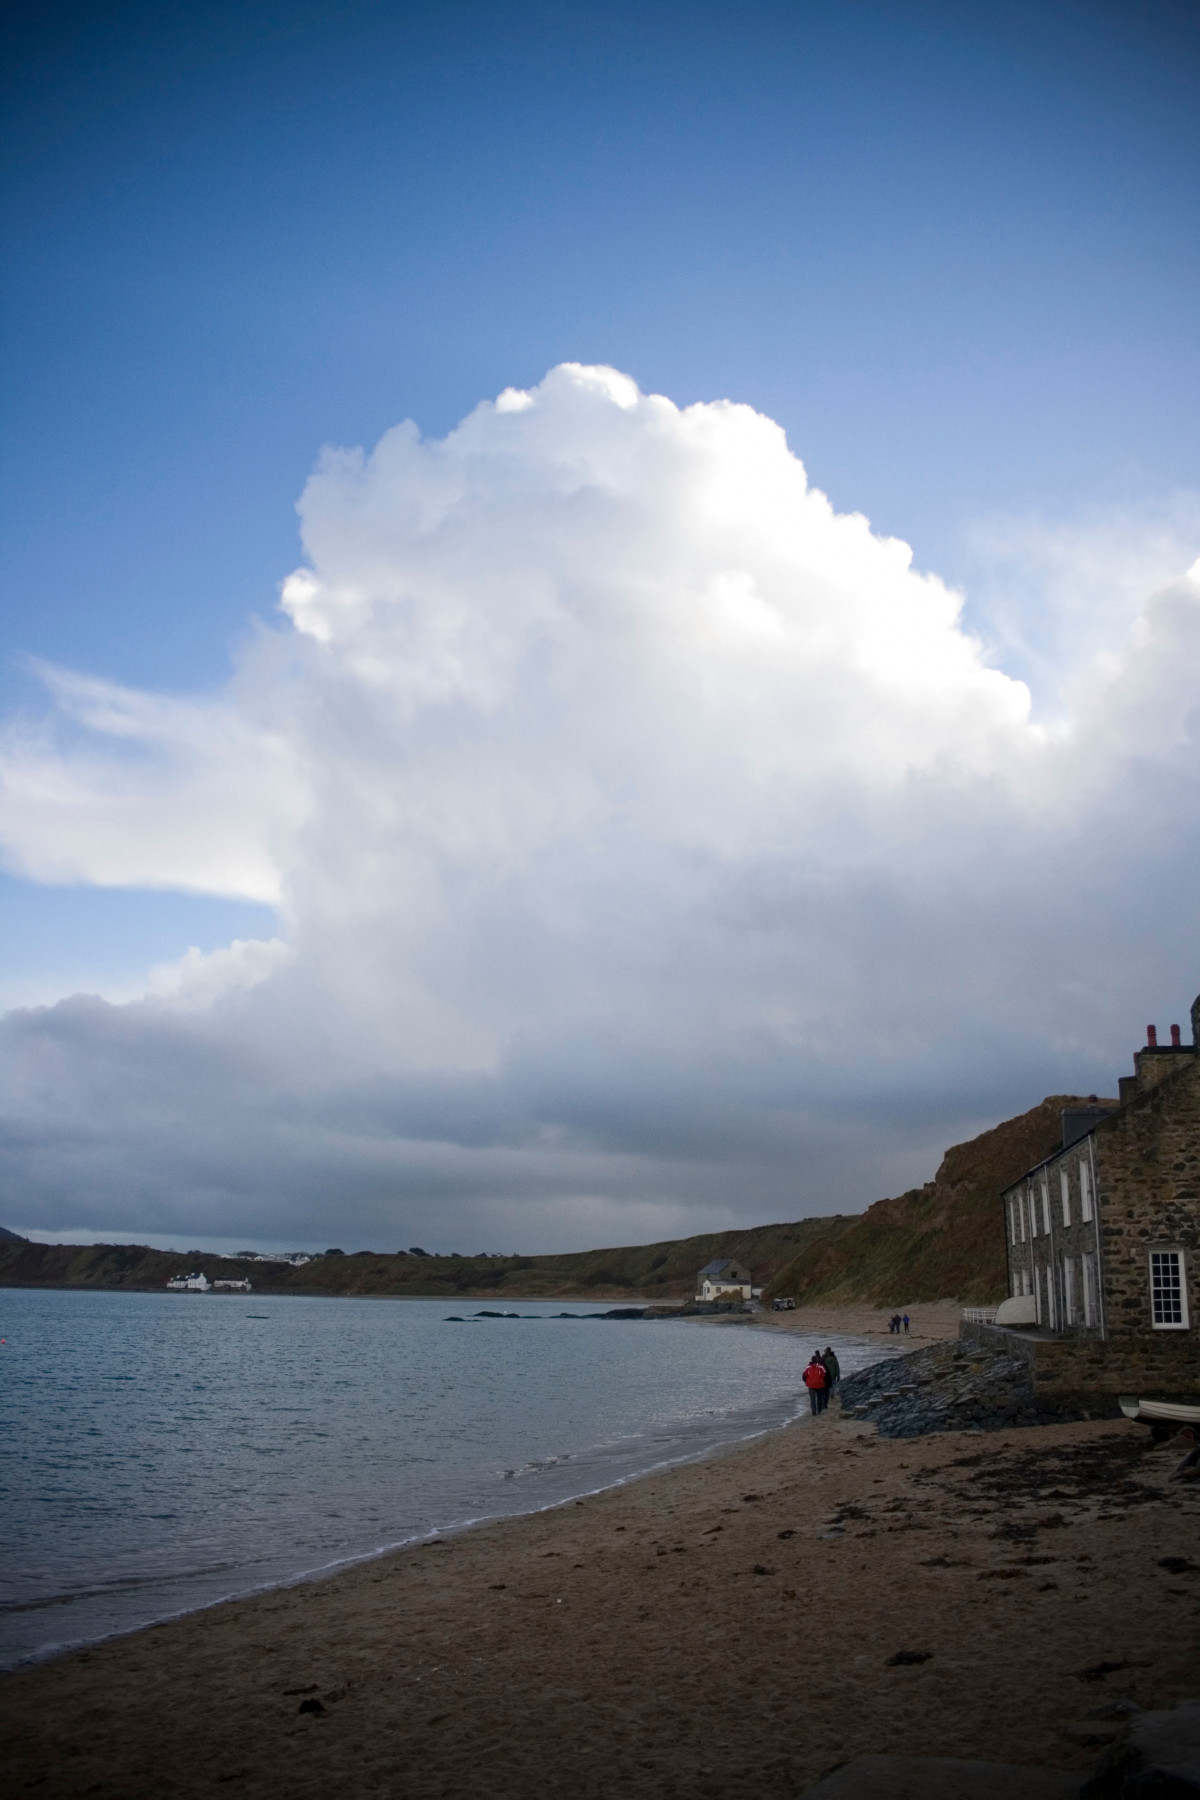
Tags: sea, coast, sand, ocean, horizon, cloud, sky, sunlight, morning, shore, wave, lake, dawn, river, dusk, evening, reflection, bay, body of water